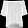
Label: Shirt